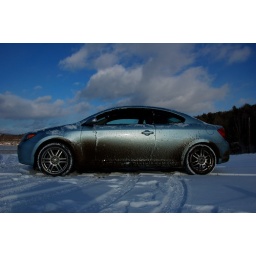
you'd think driving around in snow wouldn't get your car dirty : )